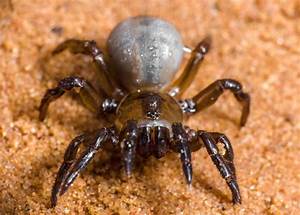
Label: ragno